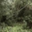
Label: forest